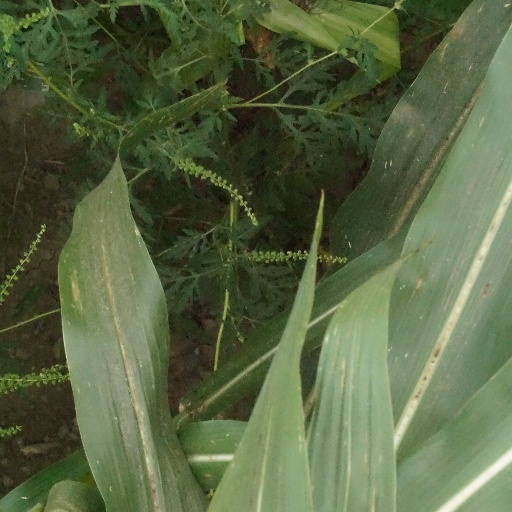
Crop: maize; corn